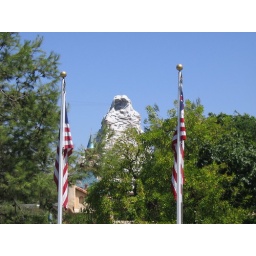
Good old red, white and blue with Matterhorn Mountain and Sleeping Beauty's Castle in the background.